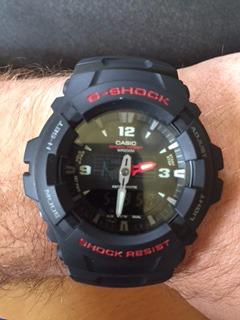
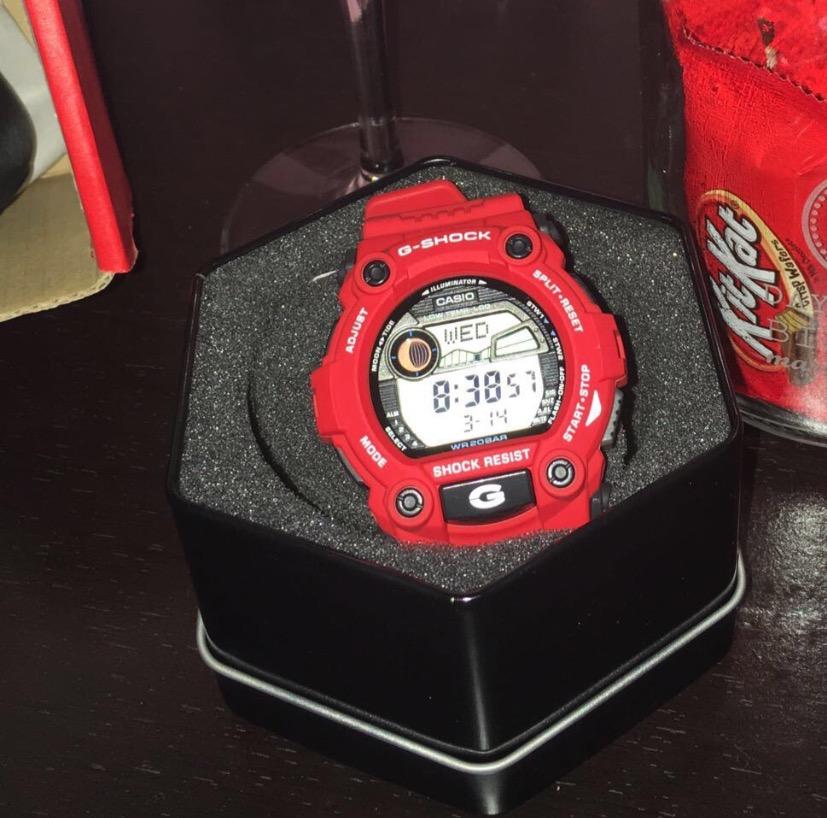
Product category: accessories_watch
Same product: no